Peterborough

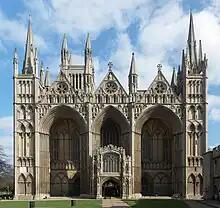
Peterborough Cathedral (1118–1375), the Early English Gothic west front

When civil war broke out, Peterborough was divided between supporters of King Charles I and the Long Parliament. The city lay on the border of the Eastern Association of counties which sided with Parliament, and the war reached Peterborough in 1643 when soldiers arrived in the city to attack Royalist strongholds at Stamford and Crowland. The Royalist forces were defeated within a few weeks and retreated to Burghley House, where they were captured and sent to Cambridge. While the Parliamentary soldiers were in Peterborough, however, they ransacked the cathedral, destroying the Lady Chapel, chapter house, cloister, high altar and choir stalls, as well as mediaeval decoration and records.